Maroun Abboud

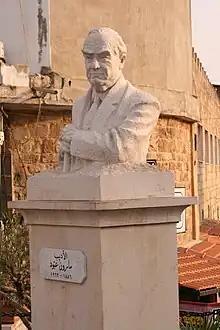

Maroun Abboud (9 February 1886 – 3 June 1962) was a Lebanese poet and writer known for his simple everyday writing style.